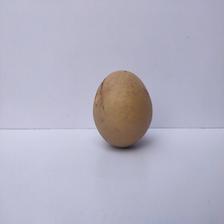
Size: Spoiled